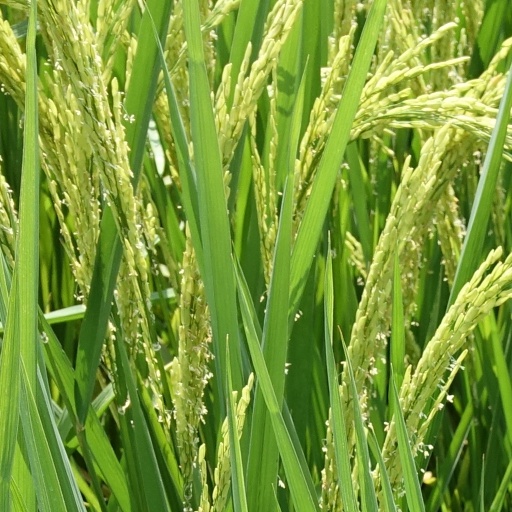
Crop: rice